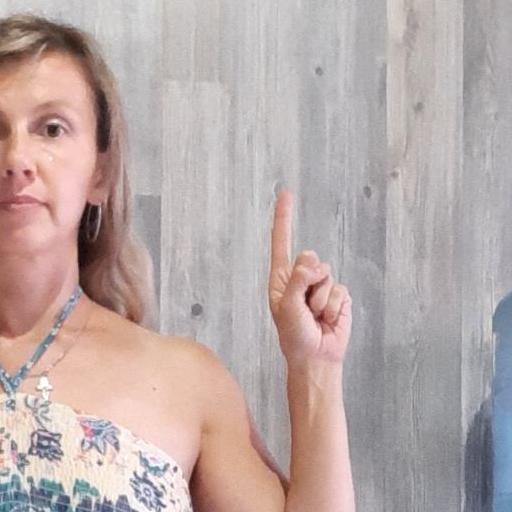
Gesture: one